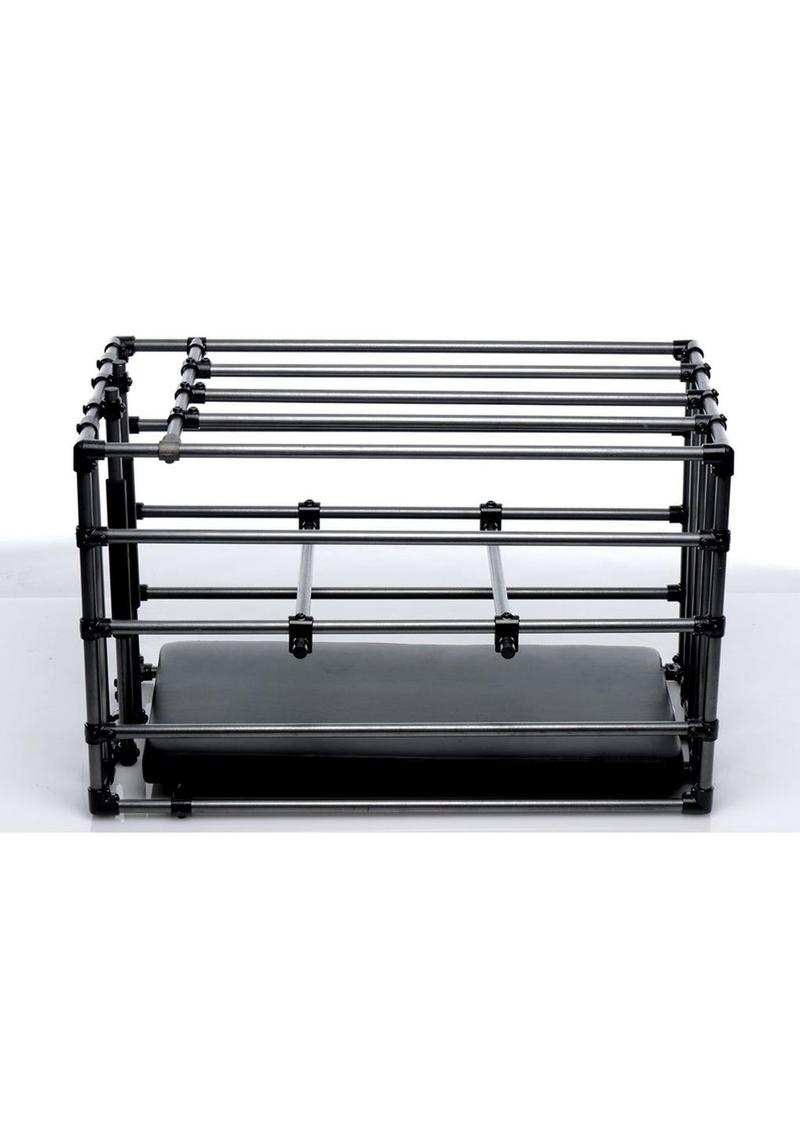
Master Series Kennel Cage with Padded Board
Immobilize your sub in your favorite position! The Kennel is an adjustable cage with a padded board and optional positioning bars. Lock up your plaything within the coated metal enclosure and get creative! Leave in the comfortably padded leather-like board for extended role play sessions or remove it to punish a naughty pet. Positioning bars allow you to prop up their booty, feet, or chin, but you can also use them to keep their head, shoulders, and waist pushed down. Achieve the exact look that gets your blood pumping hardest! Attach their restraints, not included, to keep them in their place. This versatile cage makes an excellent addition to your dungeon or bedroom, creating a striking image as soon as your partner lays eyes on it. Assembly instructions are included. Measurements: 44.25 inches in length, 22.5 inches in width, 28.5 inches in height. Material: B Steel, Wood, Foam, PU Vinyl, and Silicone Color: B Black Note: B Detailed instructions included. Ships unassembled in a compact box.
Brand: Master Series
Category: Animals & Pet Supplies > Pet Supplies > Pet Containment Systems > Kennels